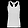
Label: T - shirt / top